Battery Directive

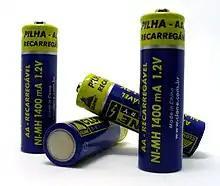
Rechargeable nickel–metal hydride AA batteries are among the types of batteries that the Battery Directive allows its general use.

The Directive 2006/66/EC of the European Parliament and of the Council of 6 September 2006 on batteries and accumulators and waste batteries and accumulators and repealing Directive 91/157/EEC, commonly known as the Battery Directive, regulates the manufacture and disposal of batteries in the European Union with the aim of "improving the environmental performance of batteries and accumulators".